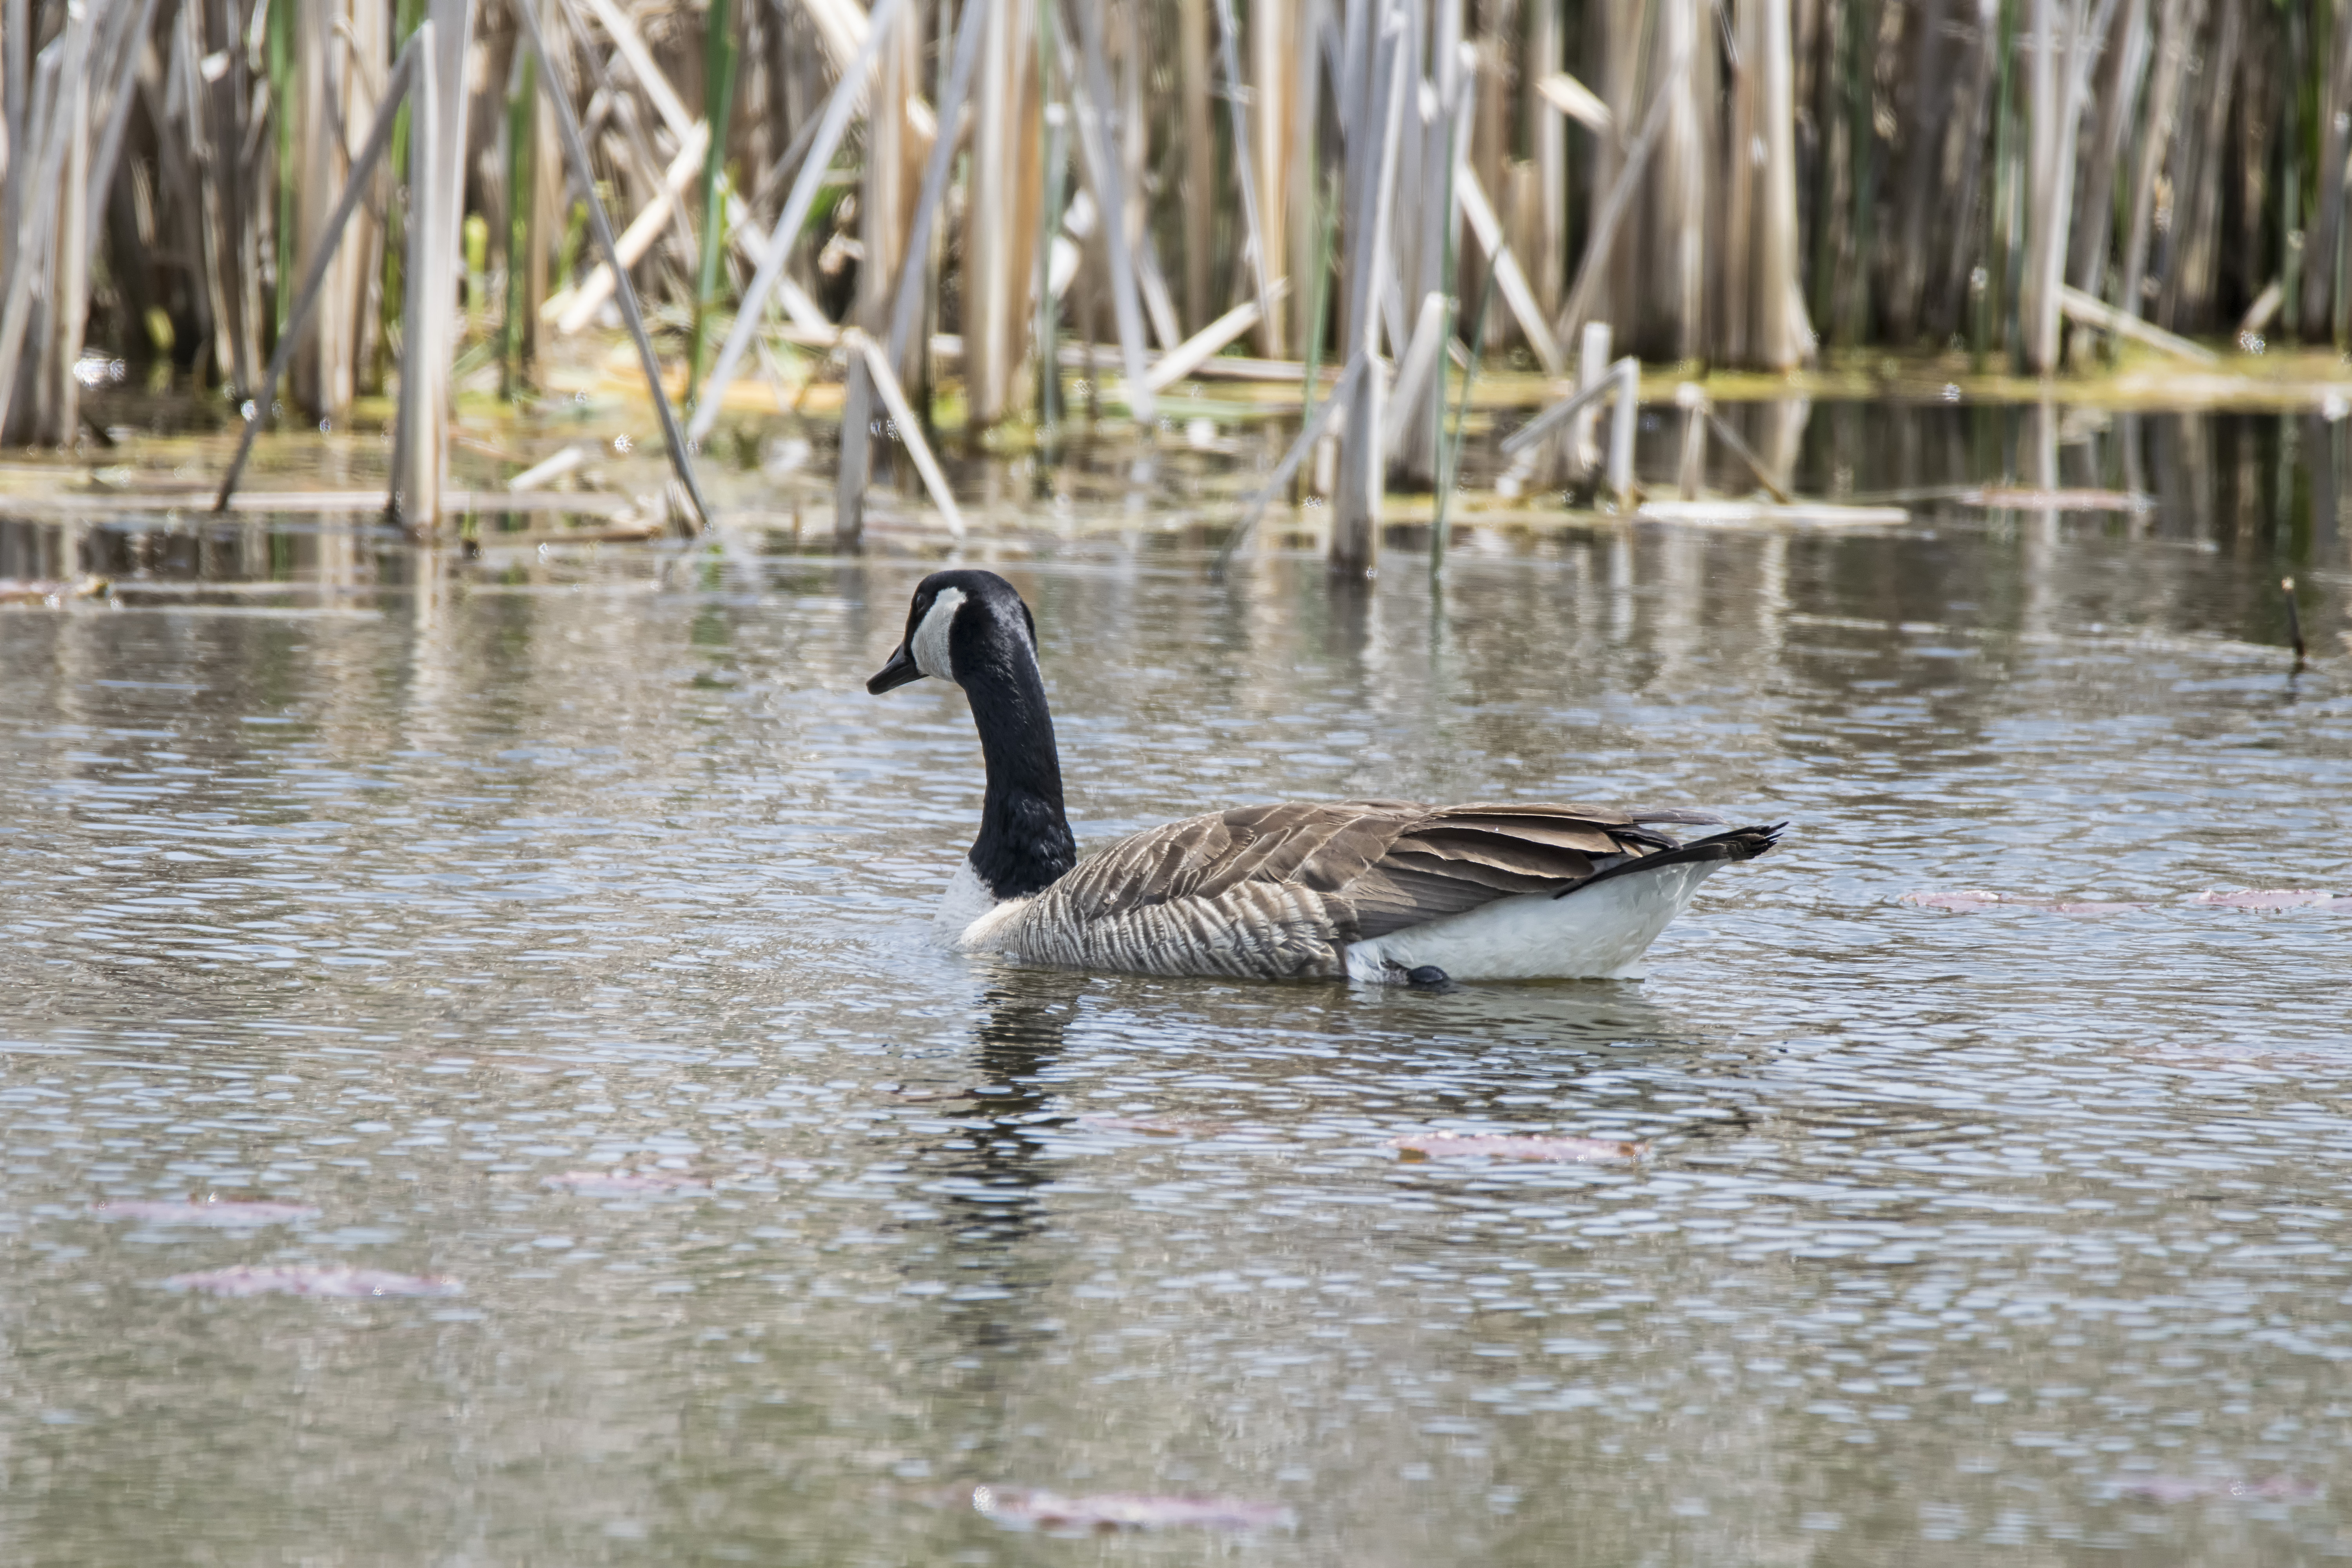
water, nature, bird, wildlife, fauna, duck, canada, goose, wetland, vertebrate, quebec, waterfowl, water bird, mallard, du, sherbrooke, oiseau, bernache, ducks geese and swans